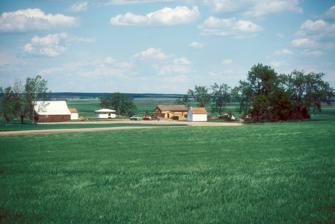
Building: Ludwig and Christina Welk Homestead
Country: United States of America
Year built: 1893
Historic farm in North Dakota, United States United States historic place Ludwig and Christina Welk Homestead U.S. National Register of Historic Places Show map of North Dakota Show map of the United States Nearest city Strasburg, North Dakota Coordinates 46°9′1″N 100°12′27″W / 46.15028°N 100.20750°W / 46.15028; -100.20750 Built 1893 Architect Welk, John and Ludwig NRHP reference No. 93001102 Added to NRHP October 28, 1993 The Ludwig and Christina Welk Homestead built in 1893 is an historic farm house located at 845 88th Street,  South East in Strasburg , North Dakota . It is also known as the Lawrence Welk Birthplace , the Mike Welk Farm and ND SITS 32 EM 46 . Here on March 11, 1903, noted American musician, accordionist , bandleader , and television impresario Lawrence Welk was born to Ludwig and Christina Welk, who were German-speaking Roman Catholics from Alsace-Lorraine by way of Odesa, Ukraine (then part of the Russian Empire ). On October 28, 1993, the homestead was added to the National Register of Historic Places . The Lawrence Welk Birthplace, officially called the Ludwig and Christina Welk Farmstead , has been restored and is run by local volunteers including Lawrence Welk's niece Edna Schwab. Although Welk donated to other local efforts, surprisingly he specified that none of his money be used for the restoration of his birthplace. References